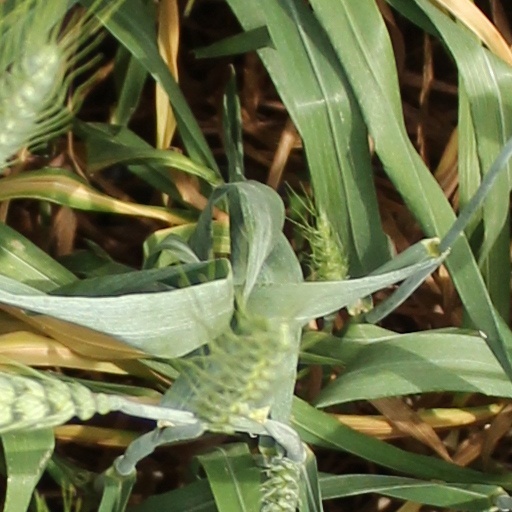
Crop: wheat